1980 Giro d'Italia

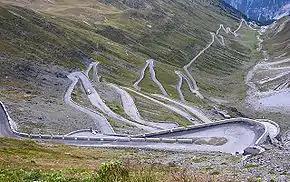
A sample of the 48 hairpin turns near the top of the eastern ramp of the Stelvio Pass, the "Cima Coppi" (highest elevation point) of the 1980 Giro.

Three different jerseys were worn during the 1980 Giro d'Italia. The leader of the general classification – calculated by adding the stage finish times of each rider, and allowing time bonuses for the first three finishers on mass-start stages – wore a pink jersey. This classification is the most important of the race, and its winner is considered as the winner of the Giro.